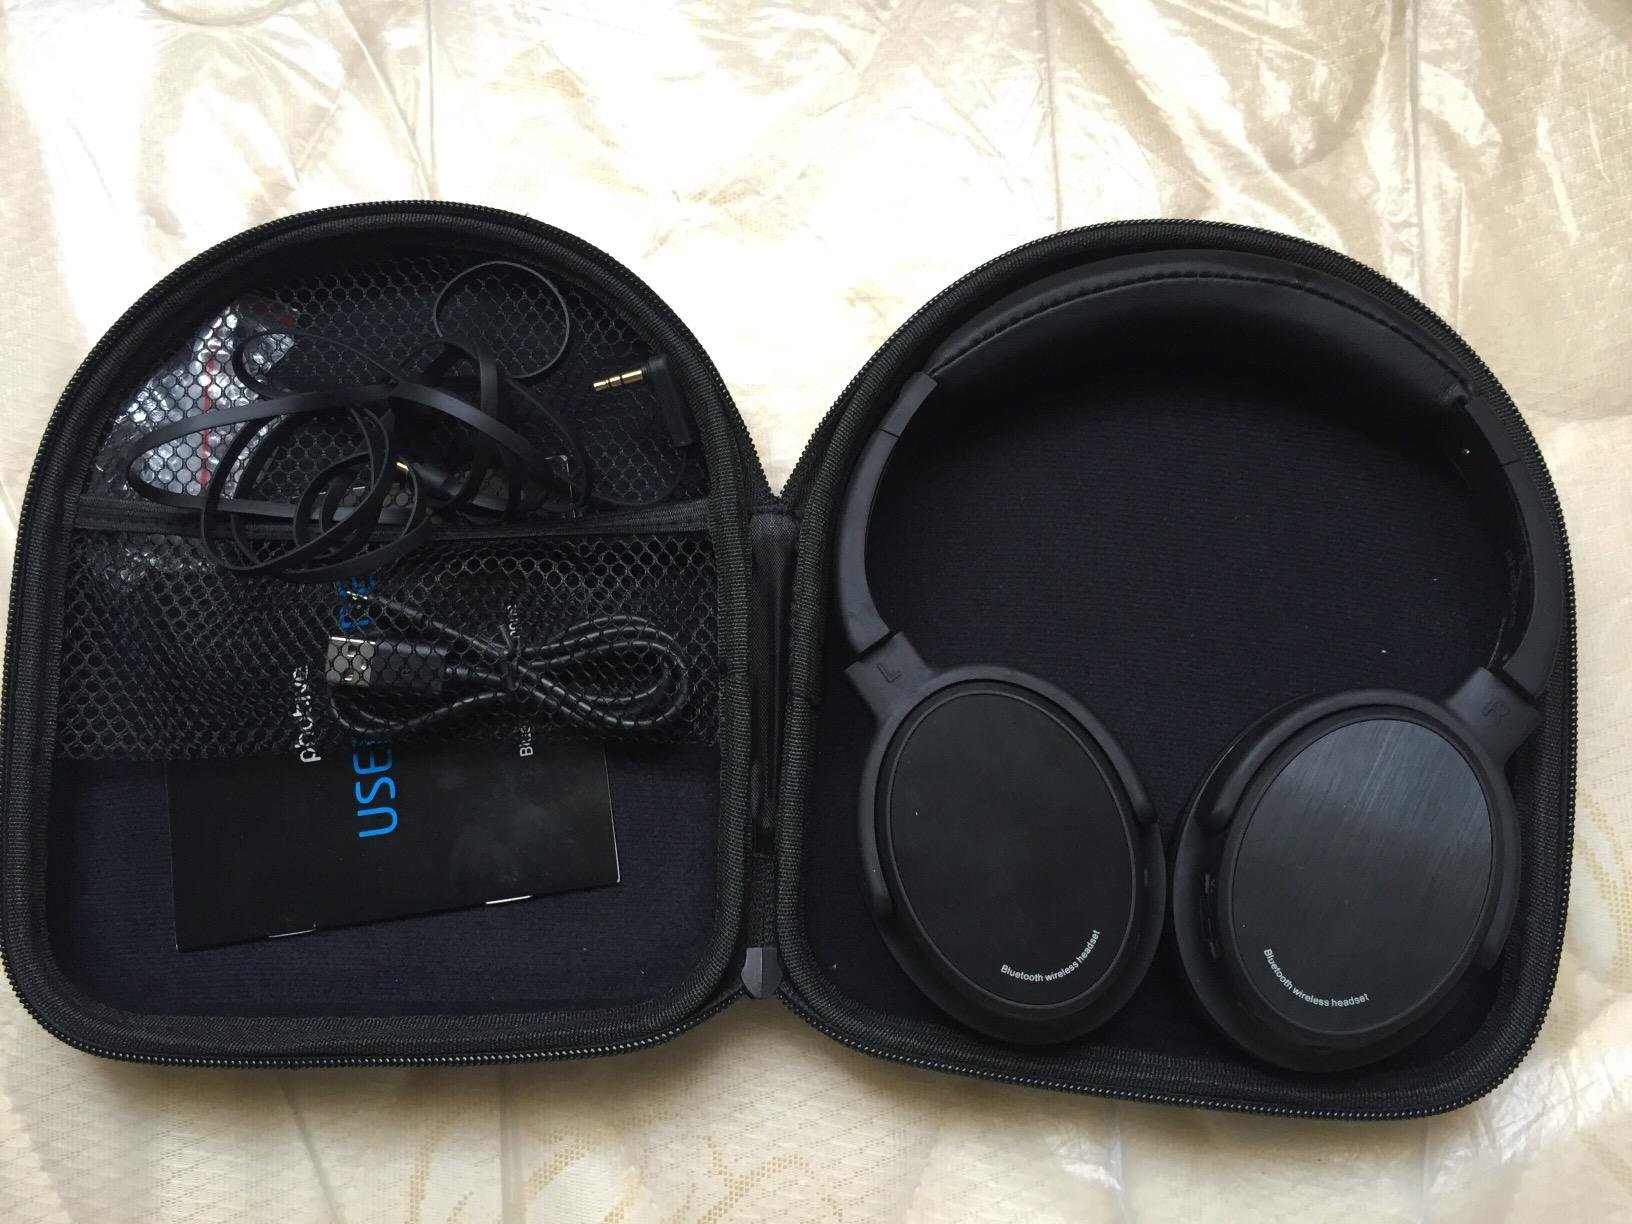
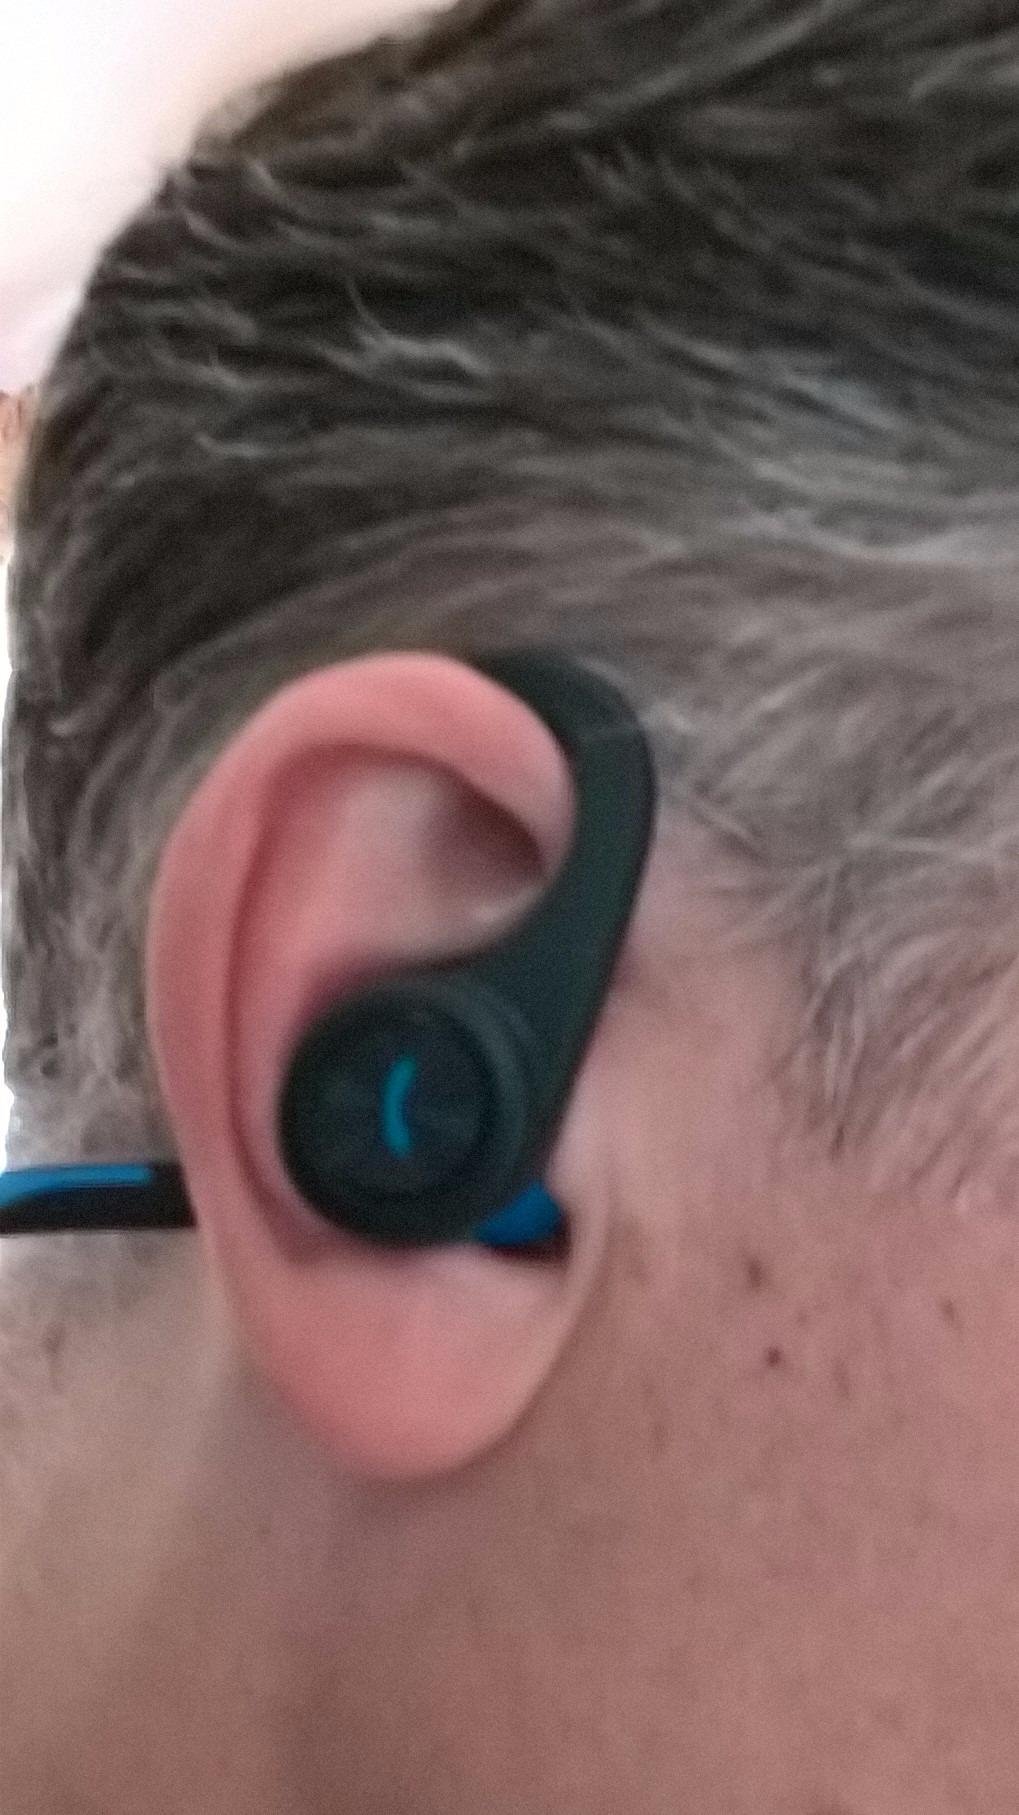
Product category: headphones
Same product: no